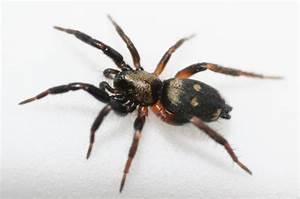
spider